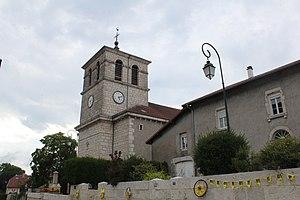
Église Saint-Félix du Poizat, Le Poizat-Lalleyriat.